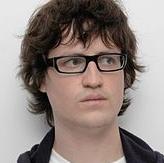
Age: 23